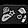
Label: Bag